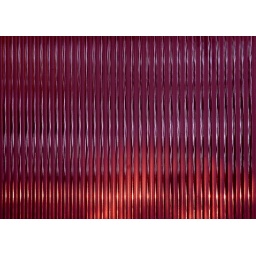
Sun reflecting in a window across the street through my window.